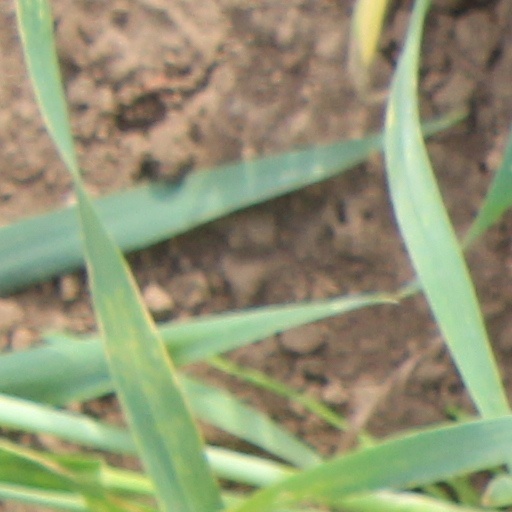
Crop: wheat